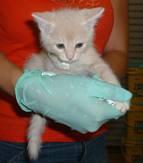
cat